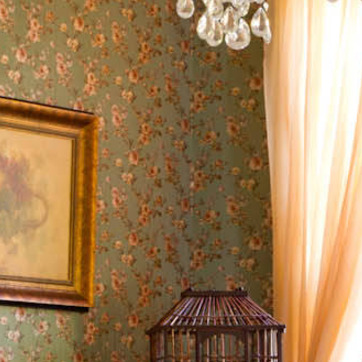
Material: wallpaper